Spiral (building)

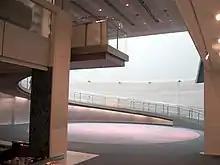
Spiral ramp

Spiral, also known as the Wacoal Art Center, is a multi-use building in Aoyama, Tokyo, Japan, that was designed by architect Fumihiko Maki. It was commissioned by lingerie company Wacoal and completed in 1985.